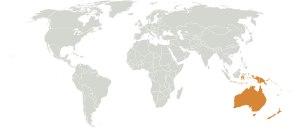
L’Australasie est une partie de l'Océanie dont la définition n’est pas figée mais comprend généralement l'Australie et la Nouvelle-Zélande, qui ont même présenté ensemble des athlètes sous cette appellation aux Jeux olympiques et en Coupe Davis, au début du XXᵉ siècle.